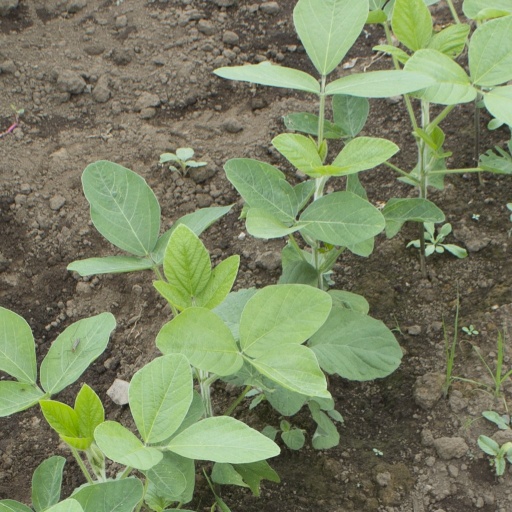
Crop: soybean